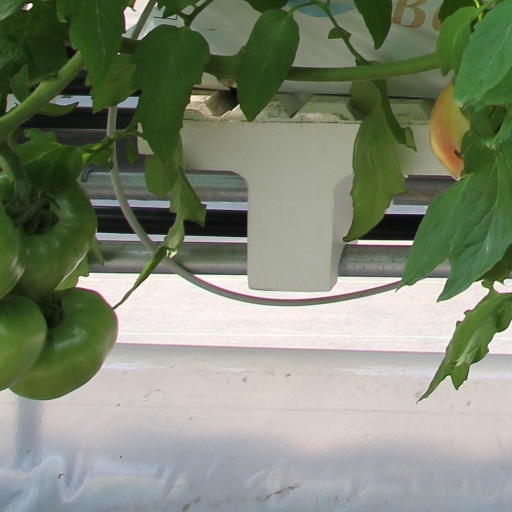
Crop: tomato